School of Saint Victor

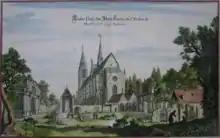
Abbey of St. Victor, 1655

The school of St Victor was the medieval monastic school at the Augustinian abbey of St Victor in Paris. The name also refers to the Victorines, the group of philosophers and mystics based at this school as part of the University of Paris.